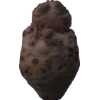
Label: celery